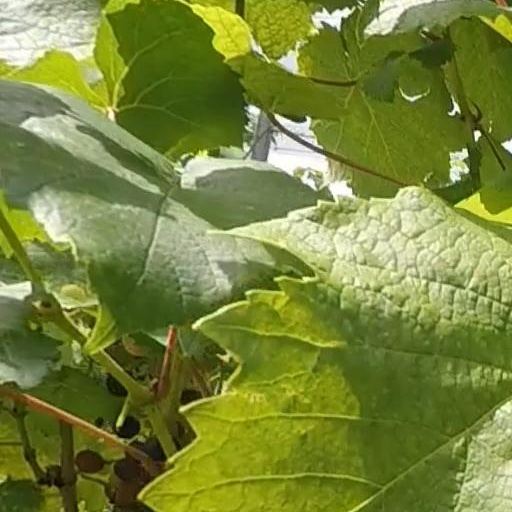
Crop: grape